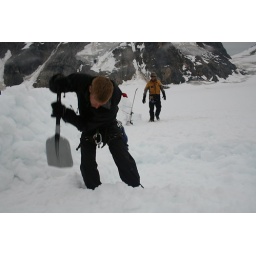
Building a wall of ice around base camp.